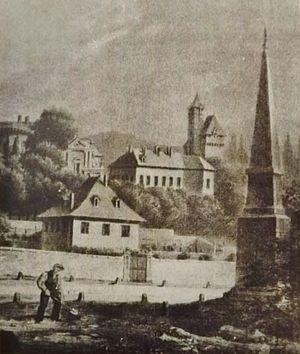
Vue du pavillon du jardinier dans les jardins du château des Ducs de Savoie, à Chambéry (Savoie) en 1832.
Le muséum d'histoire naturelle de Chambéry est un musée d'histoire naturelle situé en France sur la commune de Chambéry, dans le département de la Savoie, en région Auvergne-Rhône-Alpes.